Beat Goes On (Madonna song)

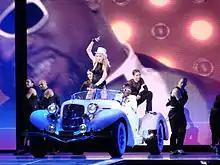
Madonna in a black short dress and a white hat riding a white car. She's flanked by several dances wearing black clothing

"Beat Goes On" was performed during the Sticky & Sweet Tour (2008–09) as the second song of the opening segment, "Pimp". After descending the throne during the first song, "Candy Shop", Madonna and her dancers are featured on a 1935 Auburn Speedster to the performance of the song. Both Williams and West appeared in the videos being displayed on the backdrops. Sarah Liss of CBC News called the performance "pulsating," noting that "her studio collaborators—Pharrell Williams and Kanye West—present in spirit and countenance (their virtual likenesses grimaced from those massive screens) if not in body." Michael Roffman of Consequence of Sound praised the performance, writing that "by the second song, 'Beat Goes On', it was clear that this was going to be one hell of an innovative show." Roffman also pointed out that "a digital Kanye West joined Madonna on stage, rapping along as the singer flipped and bounced on the floor." During a Chicago concert, Paul Schrodt of "Slant Magazine" wrote that "a song about the freedom to dance ("Beat Goes On") becomes an anthem for political frustration, and it's the only moment that's generated any real controversy, but she doesn't say anything about either the Republican or the Democratic candidate that she hasn't said before. The power of any great Madonna song is implicit: 'Say what you like/Do what you feel/You know exactly who you are'." The live performance of the song at River Plate Stadium of Buenos Aires, Argentina, was recorded and released on the live CD-DVD album, "Sticky & Sweet Tour" (2010).